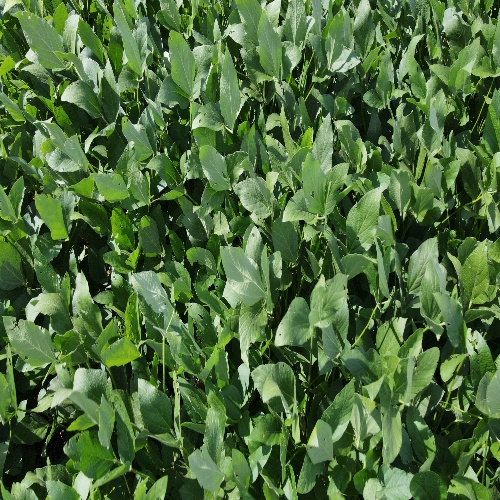
Label: Caterpillar